Kiryat Shaul Cemetery

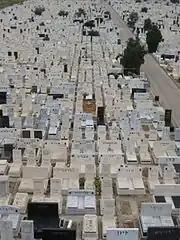

The cemetery was established in 1943 when the Chair of the Religious Council of Tel Aviv, David-Zvi Pinkas, feared that they will run out of burial space in the Nahalat Yitzhak Cemetery. Chairman of the Chevra kadisha, Zalman Meisel, opened in negotiations to purchase the land. The purchase was completed in 1949. During its early years, the cemetery faced strong opposition, particularly from Planning Division at the Ministry of Interior. The opposition slowly subsided the following year.